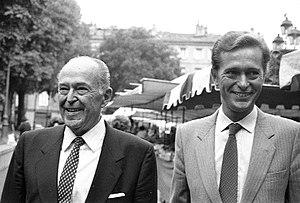
Place Saint-Georges. 12 octobre 1982. Vue de Pierre et Dominique Baudis lors d'un marché de plein vent sur la place.
L'Occitanie est une région administrative française créée par la réforme territoriale de 2014 comportant 13 départements, et qui résulte de la fusion des anciennes régions Languedoc-Roussillon et Midi-Pyrénées. Temporairement appelée Languedoc-Roussillon-Midi-Pyrénées, le nom « Occitanie » est officiel depuis le 28 septembre 2016 et effectif depuis le 30 septembre 2016. S'il est sous-titré « Pyrénées-Méditerranée » par le conseil régional, ce sous-titre n'apparaît pas dans le Journal officiel de la République française. Le conseil régional est présidée par Carole Delga depuis le 4 janvier 2016, et son chef-lieu est Toulouse.
Pierre Baudis, né le 11 mai 1916 à Decazeville et mort le 5 janvier 1997 à Toulouse, est un homme politique français, maire de Toulouse de 1971 à 1983.
Dominique Baudis, né le 14 avril 1947 à Paris où il est mort le 10 avril 2014, est un journaliste, écrivain et homme politique français. Il a notamment été journaliste de télévision, puis maire de Toulouse, député, président du conseil régional de Midi-Pyrénées, député européen, puis président du Conseil supérieur de l'audiovisuel et Défenseur des droits.